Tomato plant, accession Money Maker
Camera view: bottom (45 deg); turntable rotation: 270 degrees
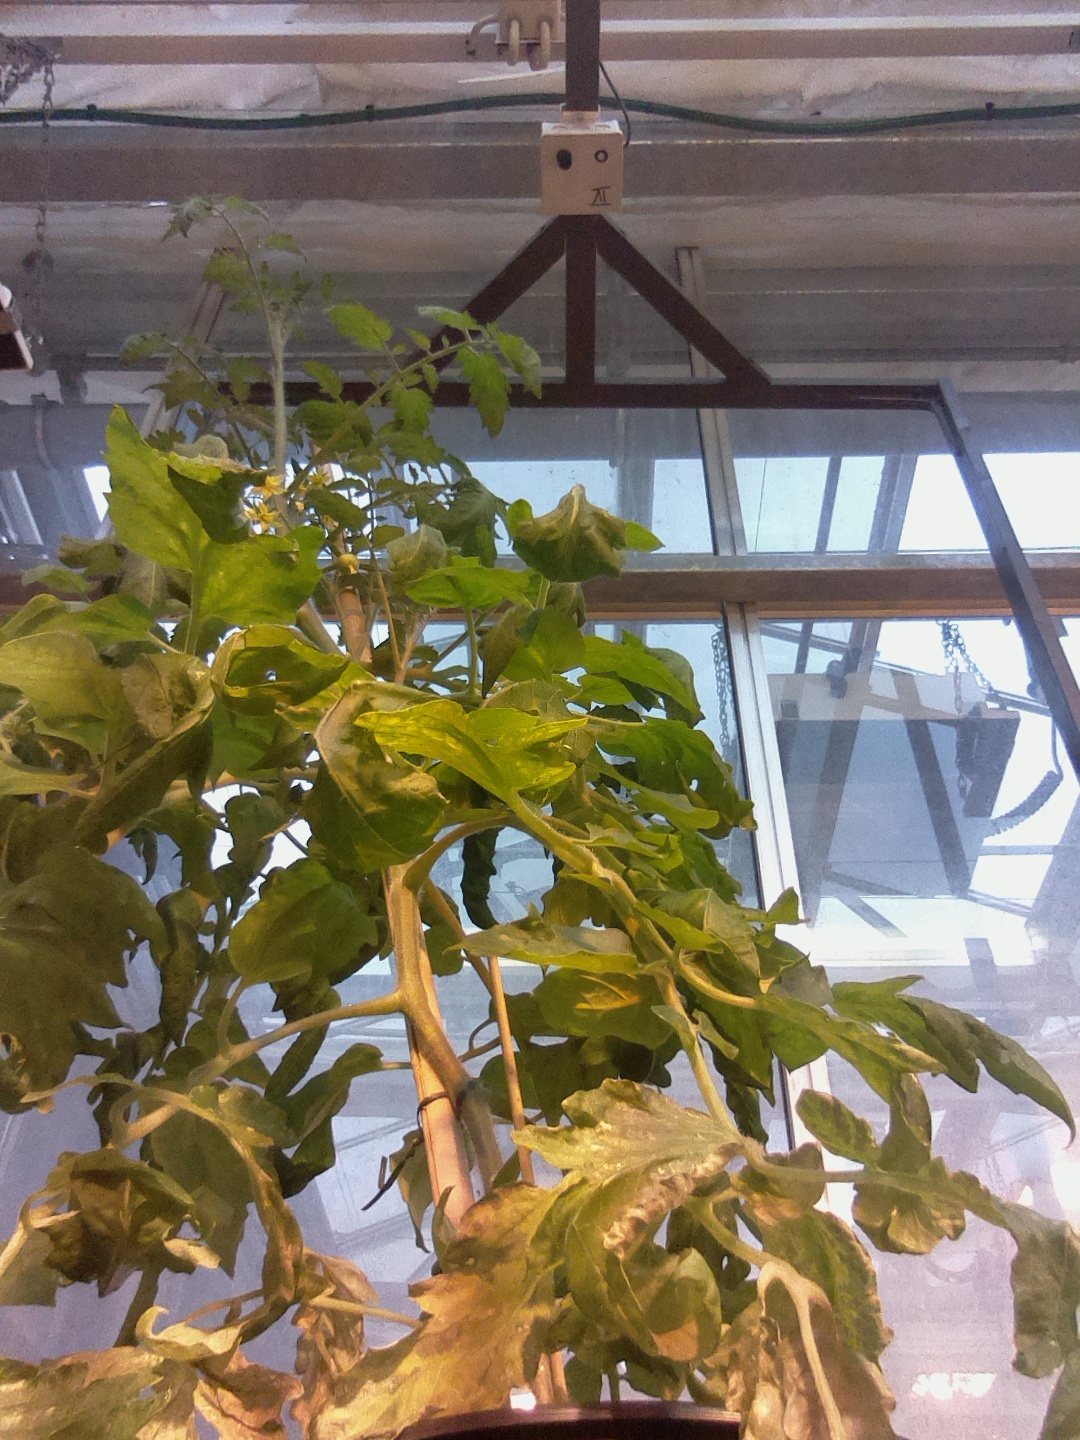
BBCH growth stage 70: Fruits at the main stem or branches visibles